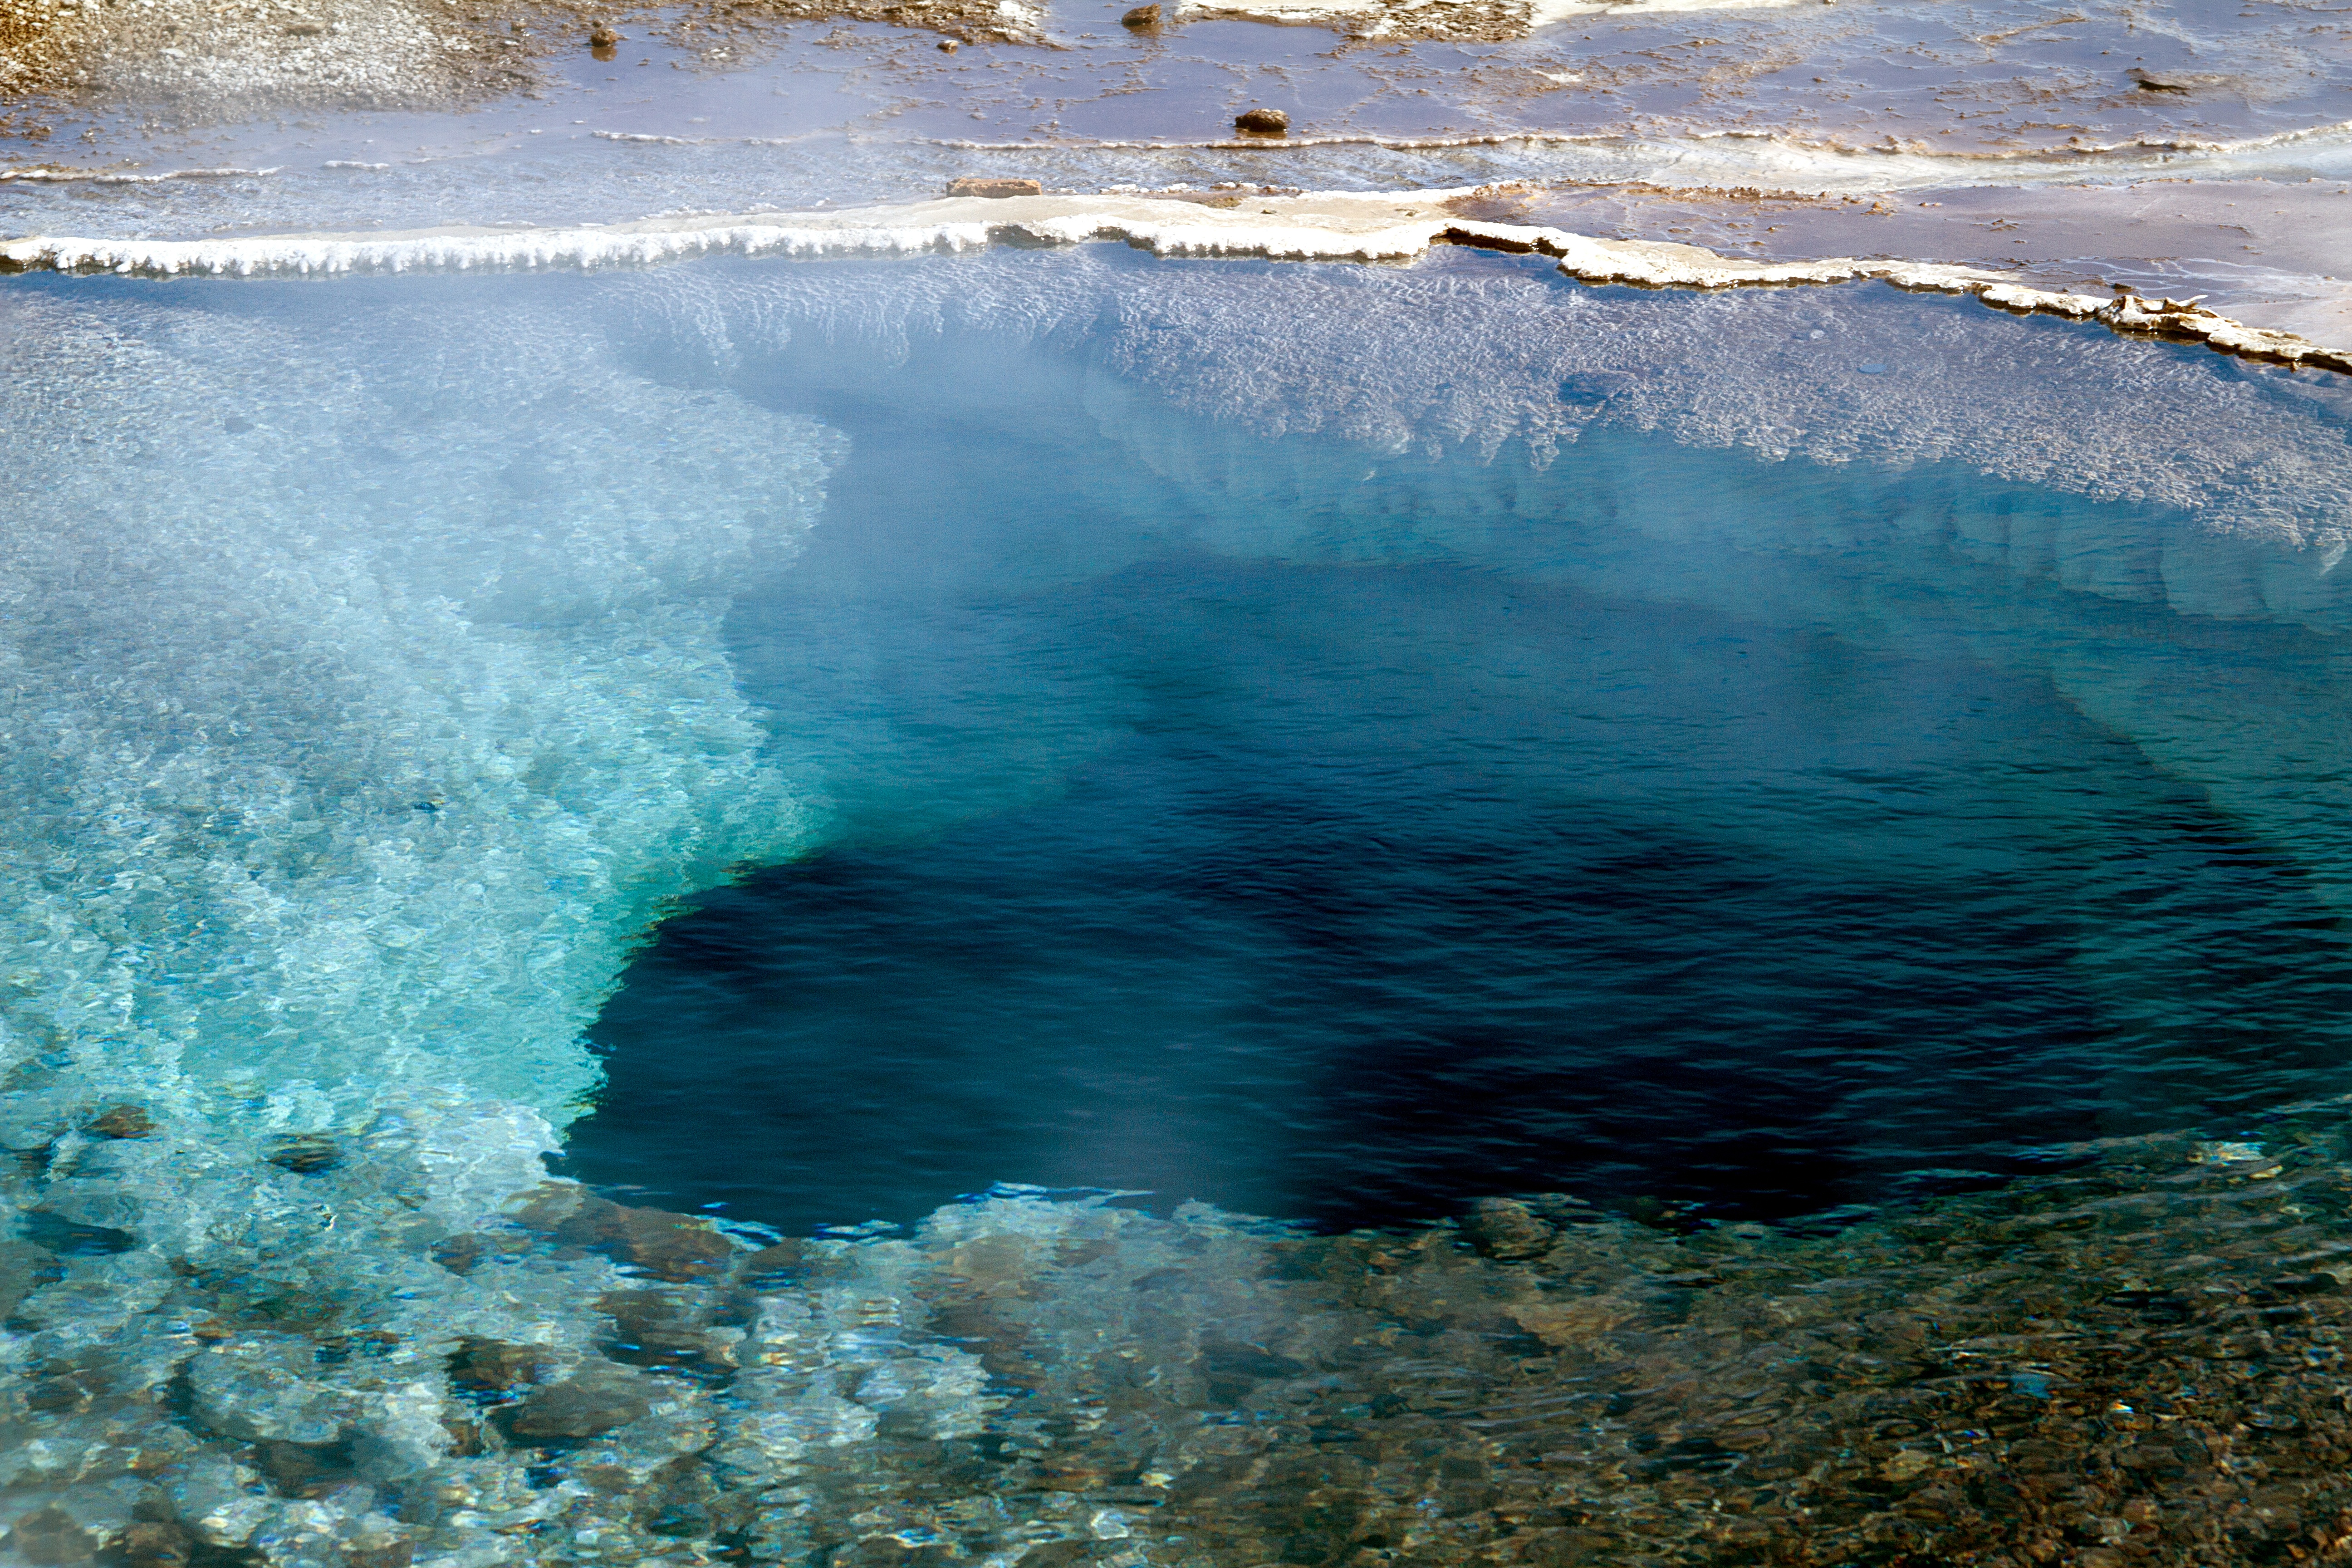
sea, coast, water, ocean, steam, wave, glacier, lagoon, iceland, terrain, body of water, hot, geyser, volcanoes, volcanic, icebergs, landform, geographical feature, wind wave